Simpson, Milton Keynes

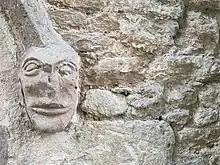
Exterior sculpture at Ecumenical Church of St Thomas the Apostle

The church building dates from the early fourteenth century. By 1847, Simpson, or Sympson, like other ecclesiastical parishes in Buckinghamshire, had been transferred to the Diocese of Oxford. St Thomas is one of the five churches in the Woughton Ecumenical Partnership, which was established in 1977. Among the historical features of the church is a hagioscope, or leper-squint.